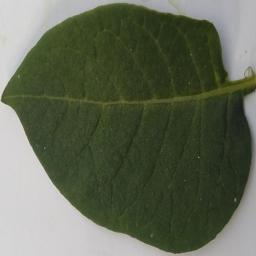
Label: Potato___Healthy